Birmingham, Alabama

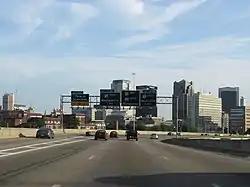
Interstate 59 (co-signed with Interstate 20) approaching Interstate 65 in downtown Birmingham

The Birmingham Public Library administers 21 branches throughout the city and it is part of a wider system including another 19 suburban branches in Jefferson County, serving the entire community to provide education and entertainment for all ages.